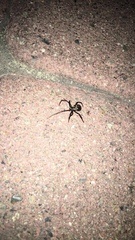
Species: Lactrodectus_hesperus